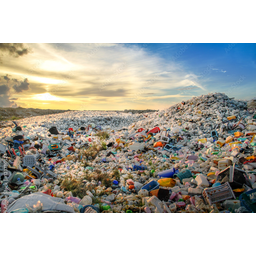
Label: plastic